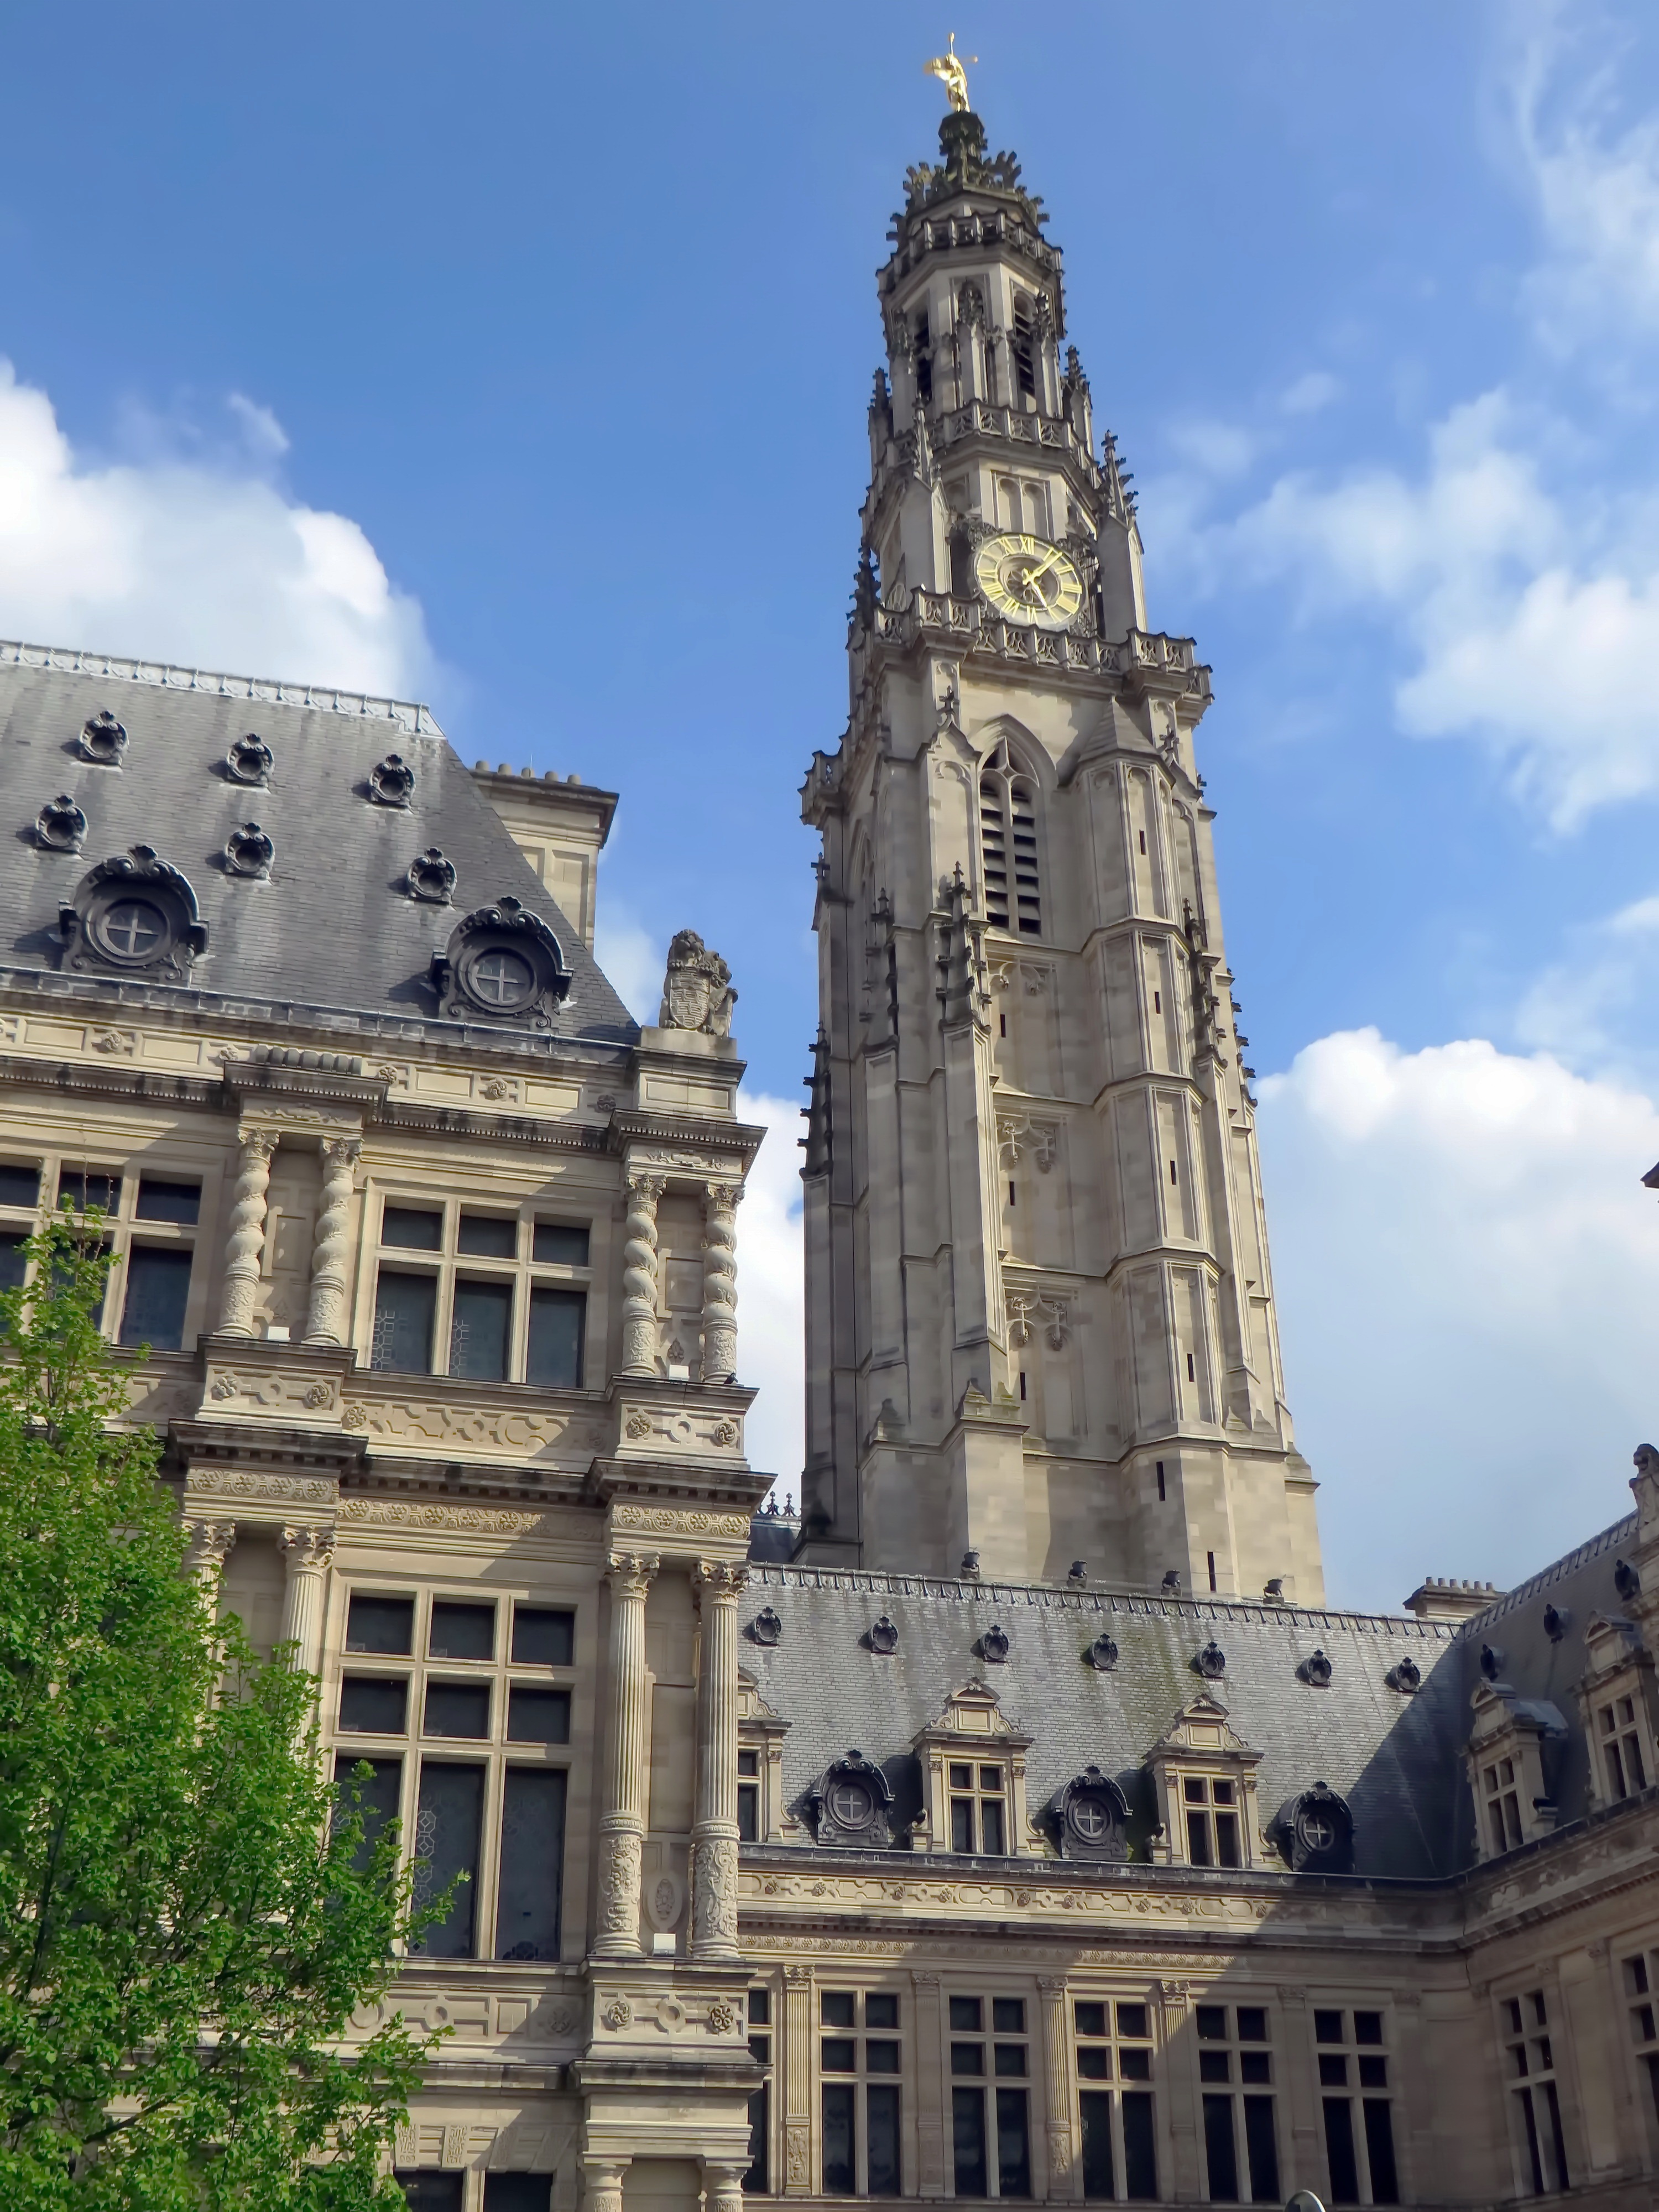
clock, building, monument, tower, landmark, facade, church, cathedral, place of worship, spire, basilica, belfry, city hall, top of the belfry, arras